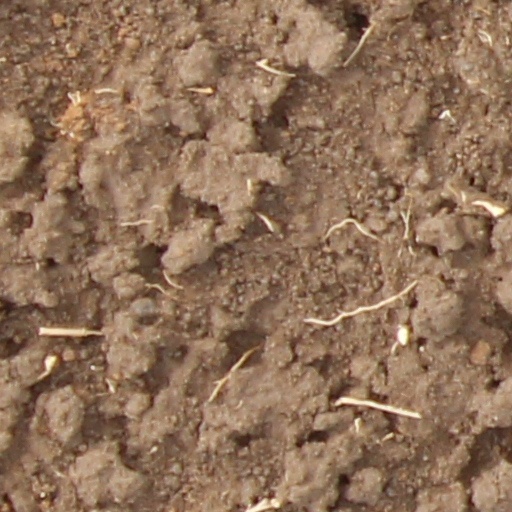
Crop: wheat